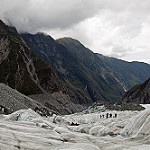
Label: glacier